Berlin Philharmonic Chamber Orchestra

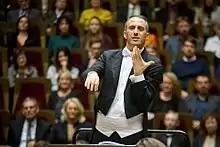
Michael Zukernik, conductor of PKB

The Philharmonisches Kammerorchester Berlin (PKB) is a nonprofit chamber orchestra and music organization. Founded 2002 as Berliner Kammerphilharmonie, it focuses on the interpretation of classical music. Its founder and Artistic Director is the German (Russian-born) conductor Michael Zukernik.